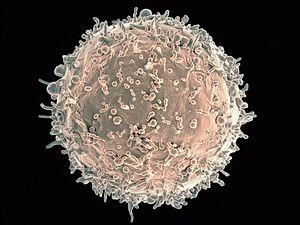
Les lymphocytes B, ou cellules B, sont des globules blancs particuliers faisant partie des lymphocytes.